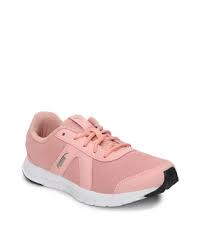
Label: Sneaker